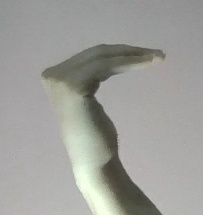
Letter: haa